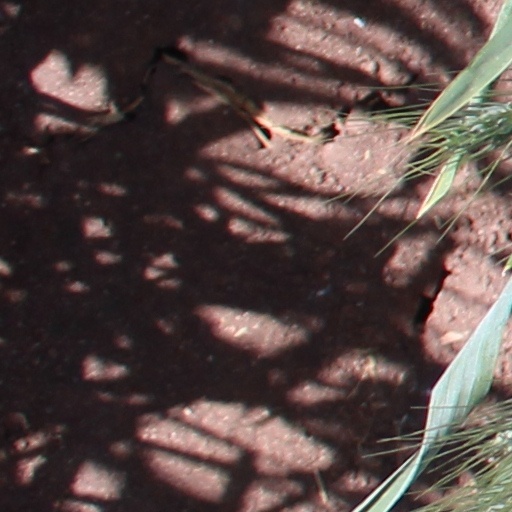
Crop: wheat